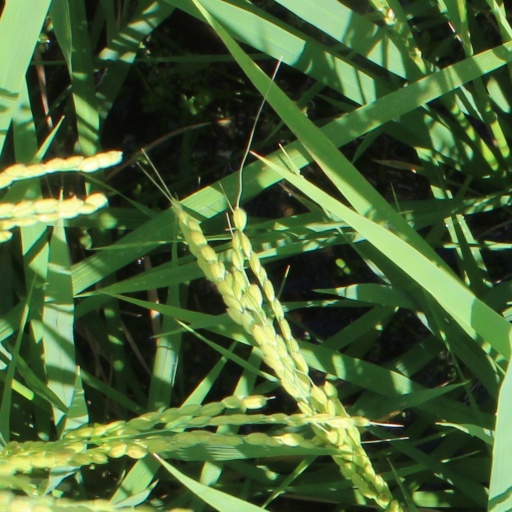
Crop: rice